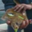
Label: flatfish